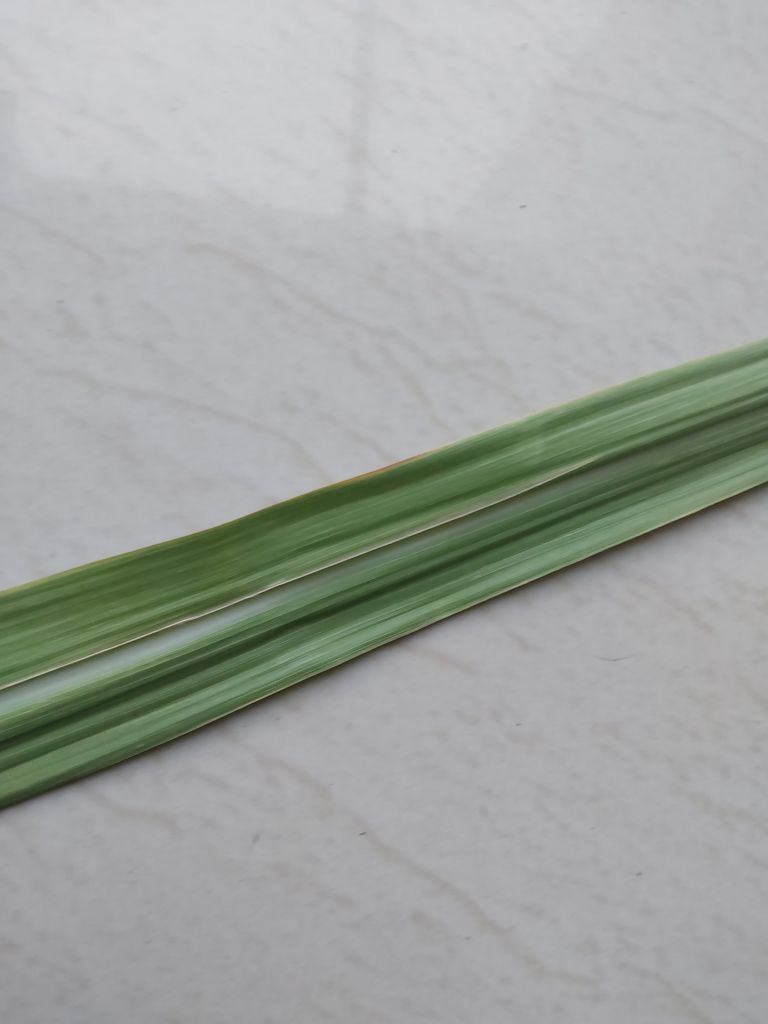
Label: Viral Disease